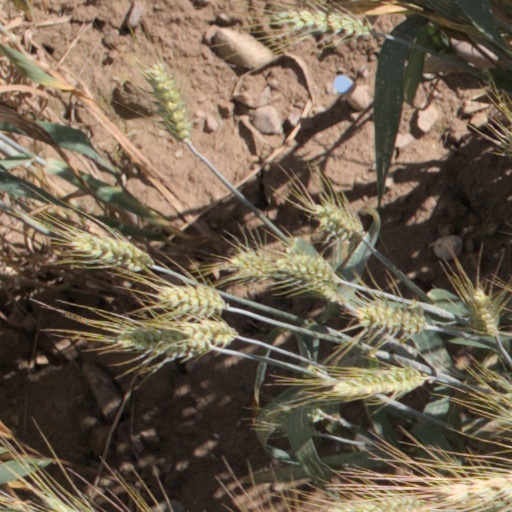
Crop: wheat